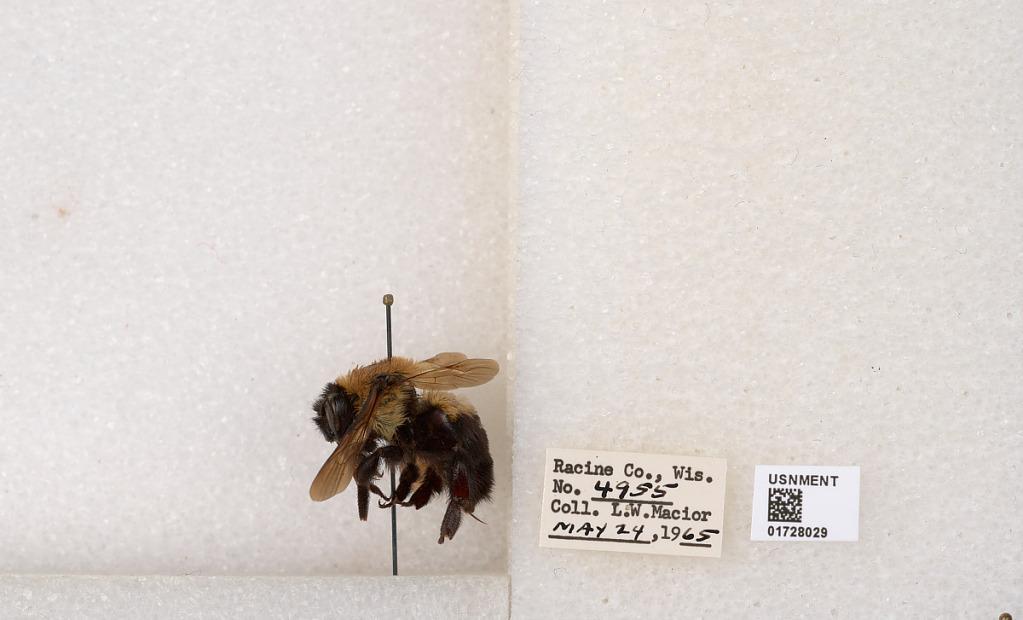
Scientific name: Bombus (Separatobombus) griseocollis (De Geer)
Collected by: L. Macior
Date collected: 1965-5-24
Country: United States
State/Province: Wisconsin
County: Racine
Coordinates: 42.7299, -87.8123